Daring Mystery Comics

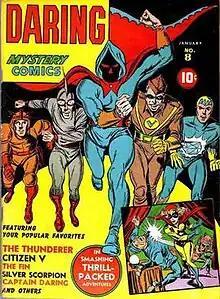
"Daring Mystery Comics" #8 (Jan. 1942). Left to right: Captain Daring, the Fin, the Thunderer, Citizen V, the Blue Diamond, and (inset) the Silver Scorpion. Cover art by Jack Kirby & Joe Simon.

Daring Mystery Comics is an American comic-book series published by Timely Comics, a predecessor of Marvel Comics, during the 1930–40s period fans and historians call the Golden Age of Comic Books. Primarily a superhero anthology, it ran eight issues from 1940 to 1942, and is notable for work by Carl Burgos, Bill Everett, Alex Schomburg, and the team of Joe Simon & Jack Kirby.